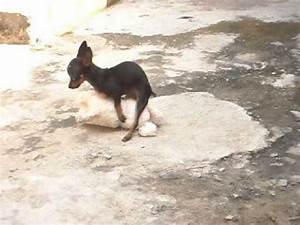
Label: dog